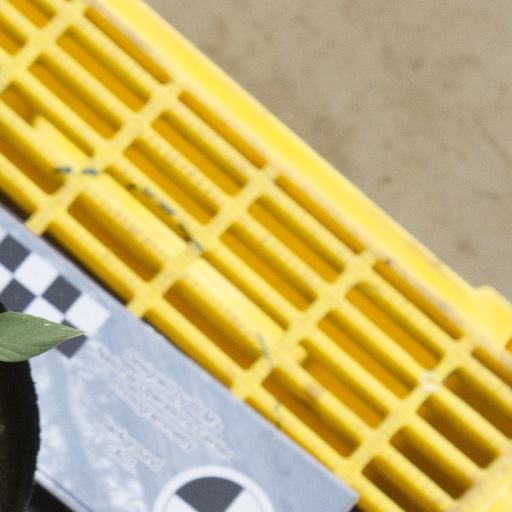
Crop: soybean